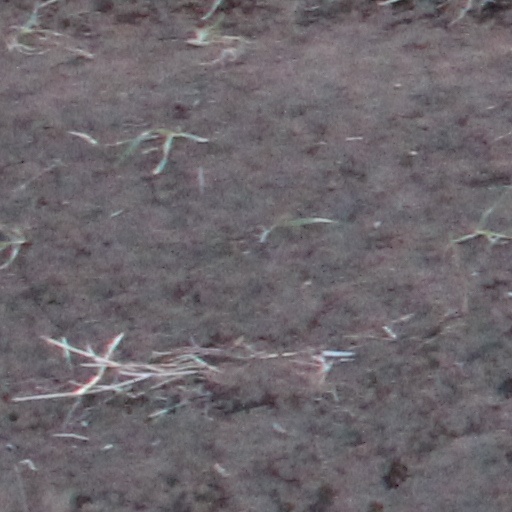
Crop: wheat